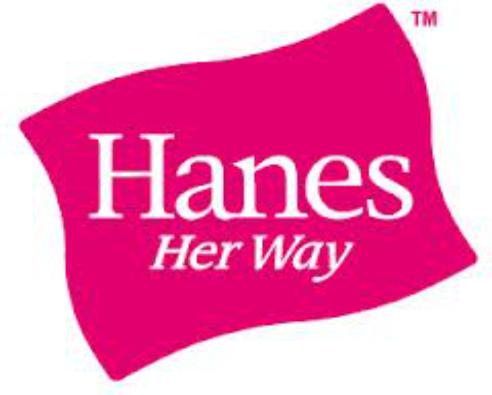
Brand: Hanes
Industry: Clothes